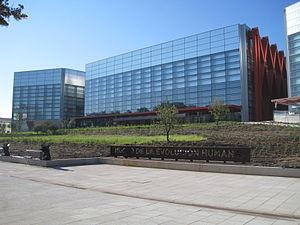
Burgos est une ville du nord de l'Espagne, chef-lieu de la comarca de l'Alfoz de Burgos, dans la Communauté autonome de Castille-et-León, capitale de la province de Burgos. Elle est traversée par la rivière Arlanzón, qui appartient au bassin du Duero.